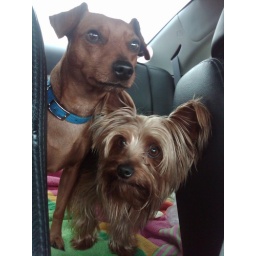
Riding in the car to the beach